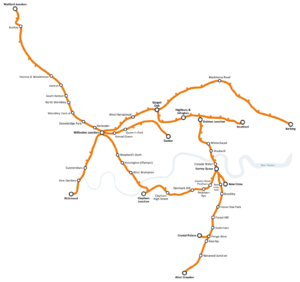
North London Line / Nuværende drift / East London Line-forlængelsen
Kort over London Overground-netværk, med NLL forbundet til de andre baner.
North London Line er en jernbane, der passerer gennem de indre forstader i Nordlondon, England. Dens rute er groftsagt en halvcirkel fra sydvest til nordøst, udenom det centrale London. Banen ejes og vedligeholdes af Network Rail. Selvom store dele af den oprindede som en del af North London Railway, er den nuværende rute resultatet af en række sammenlægninger, lukninger og genåbninger, og har en blanding af tredjeskinne- og køreledningsstrømforsyning. Den er en vigtig godsrute og benyttes af Richmond-Stratford-togene på London Overground, som en del af National Rail-netværket. Mellem Richmond og Gunnersbury deler London Undergrounds District line spor med London Overground-togene, selvom denne del også ejes og vedligeholdes af Network Rail.